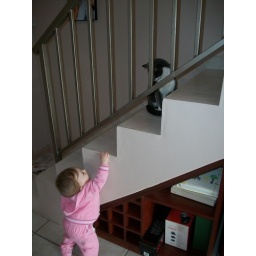
The cat torments Mia by sitting on a step just out of reach. . frustrating Mia to no end :-)